British brass band

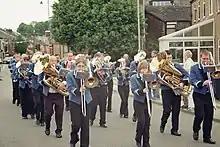
Marching brass band, Denton, Lancashire, 2008

In Britain, a brass band (known regionally as a silver band or colliery band) is a musical ensemble comprising a standardized range of brass and percussion instruments. The modern form of the brass band in the United Kingdom dates back to the 19th century, with a vibrant tradition of competition based around communities and local industry, with colliery bands being particularly notable. The Stalybridge Old Band, for example, first performed in 1815 and is still in existence, although it did not become a brass band until the 1840s.